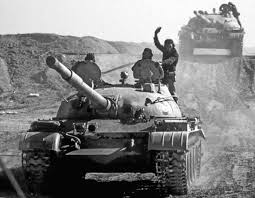
Label: Tank